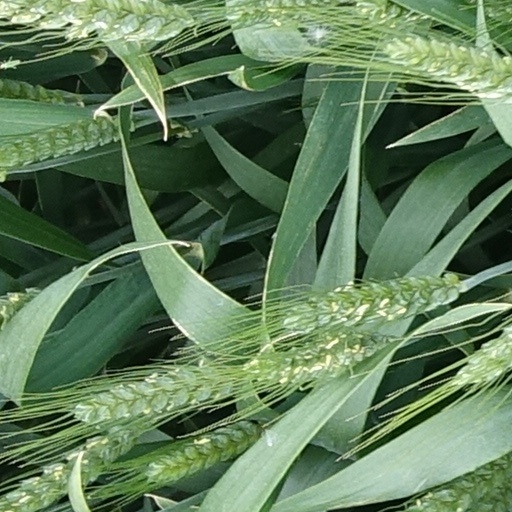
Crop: wheat